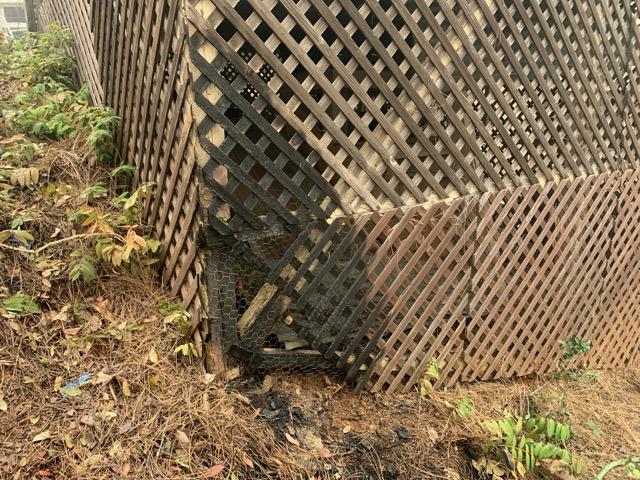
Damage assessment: affected